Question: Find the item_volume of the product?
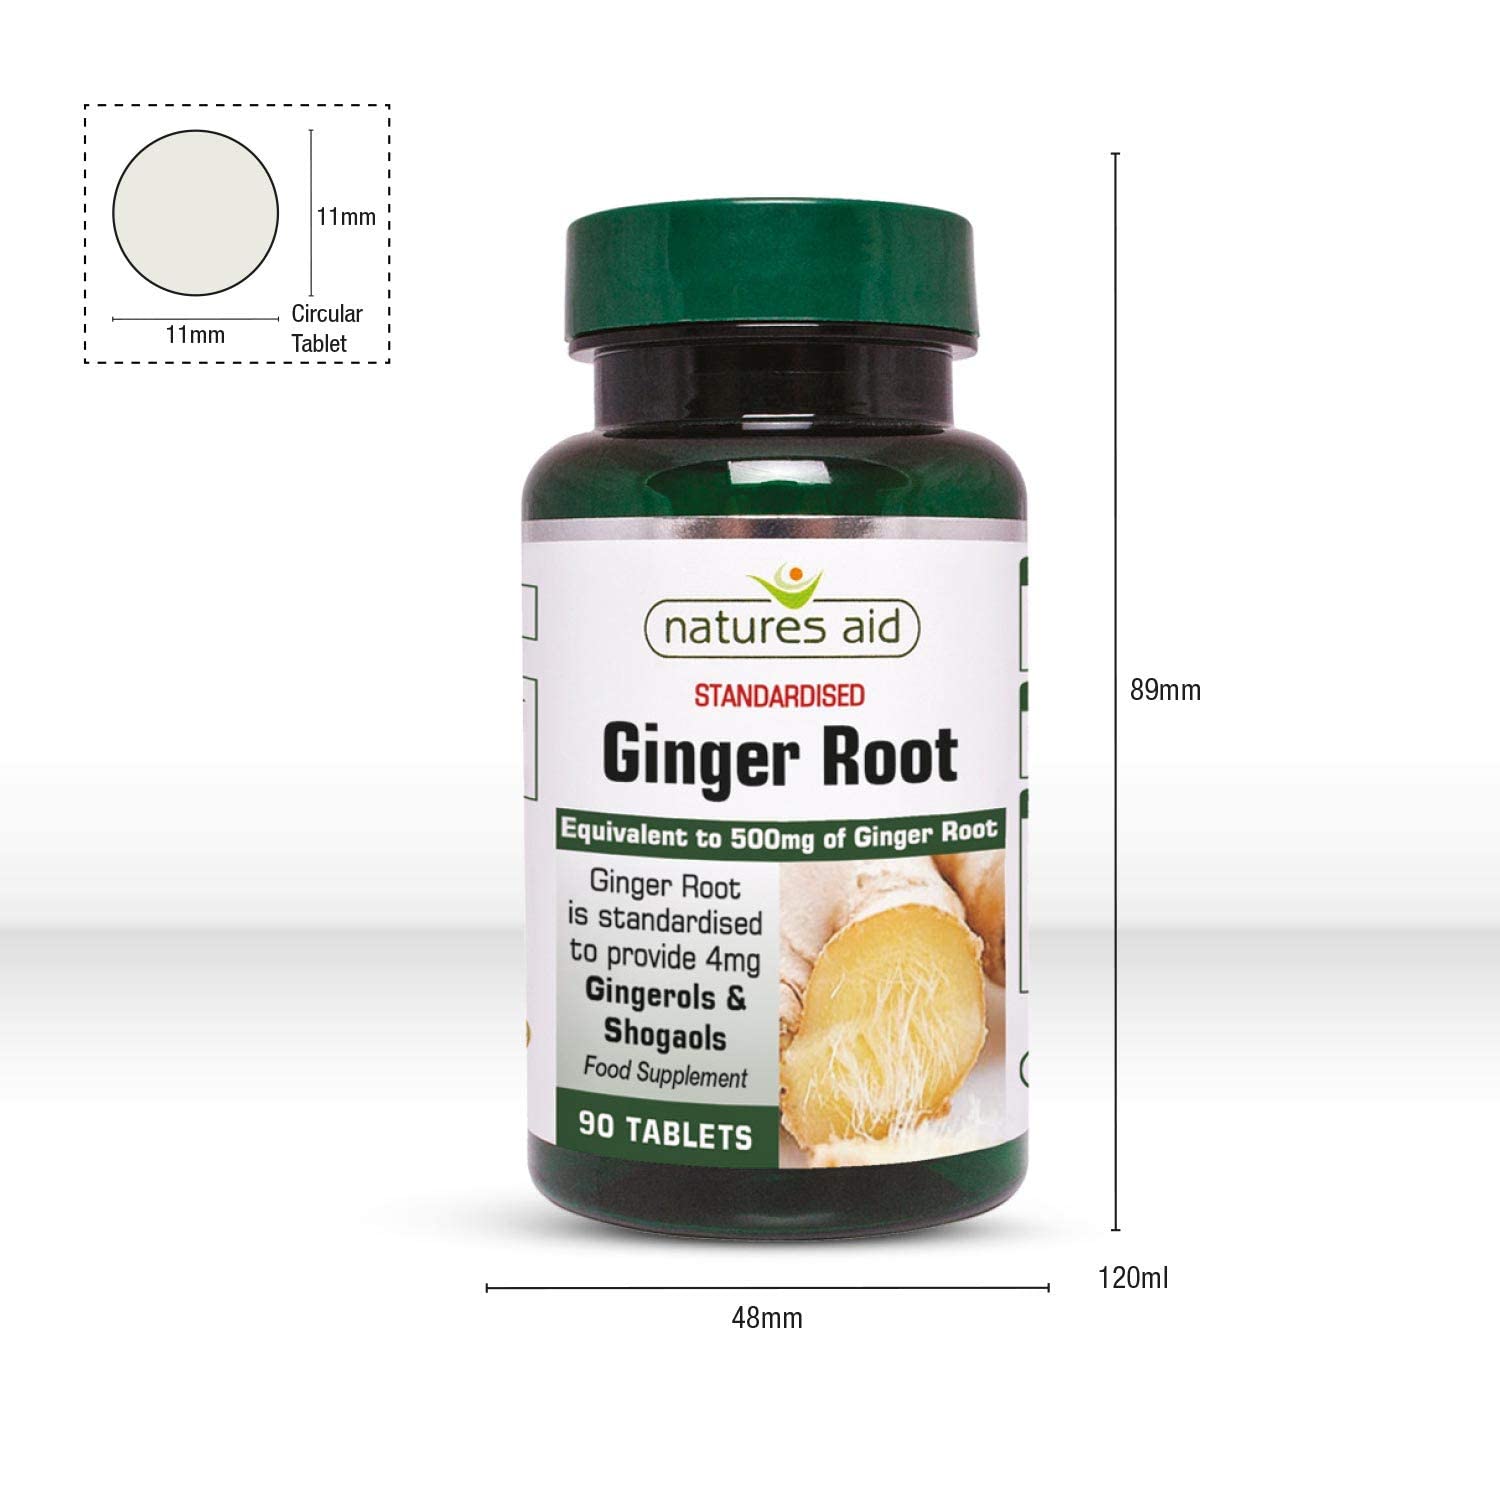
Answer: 120.0 millilitre